Charles Tristan, marquis de Montholon

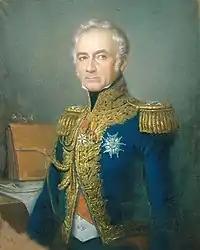
Charles Tristan by Édouard Pingret, c. 1840

Charles Tristan, Marquis de Montholon (21 July 1783 – 21 August 1853) was a French general during the Napoleonic Wars. He chose to go into exile on Saint Helena with the ex-emperor after Napoleon's second abdication.